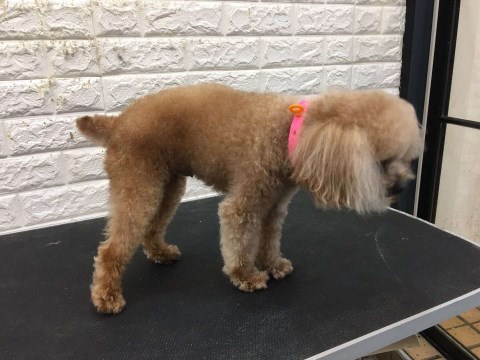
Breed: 2925-n000114-toy_poodle